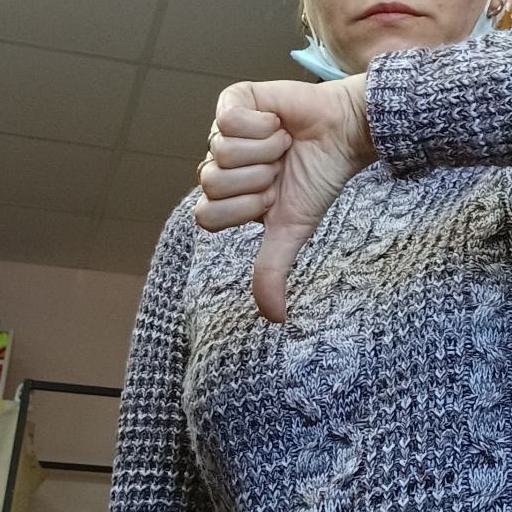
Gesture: dislike